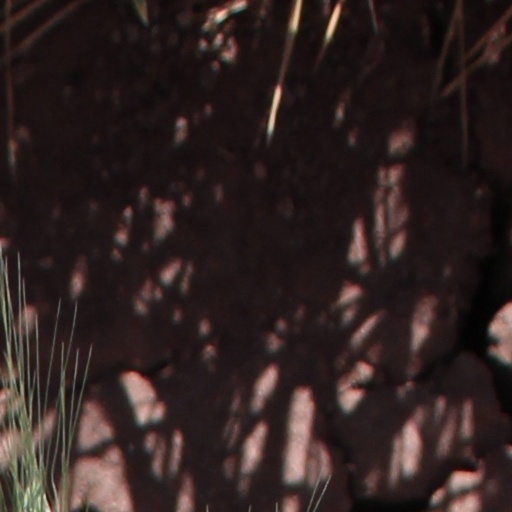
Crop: wheat